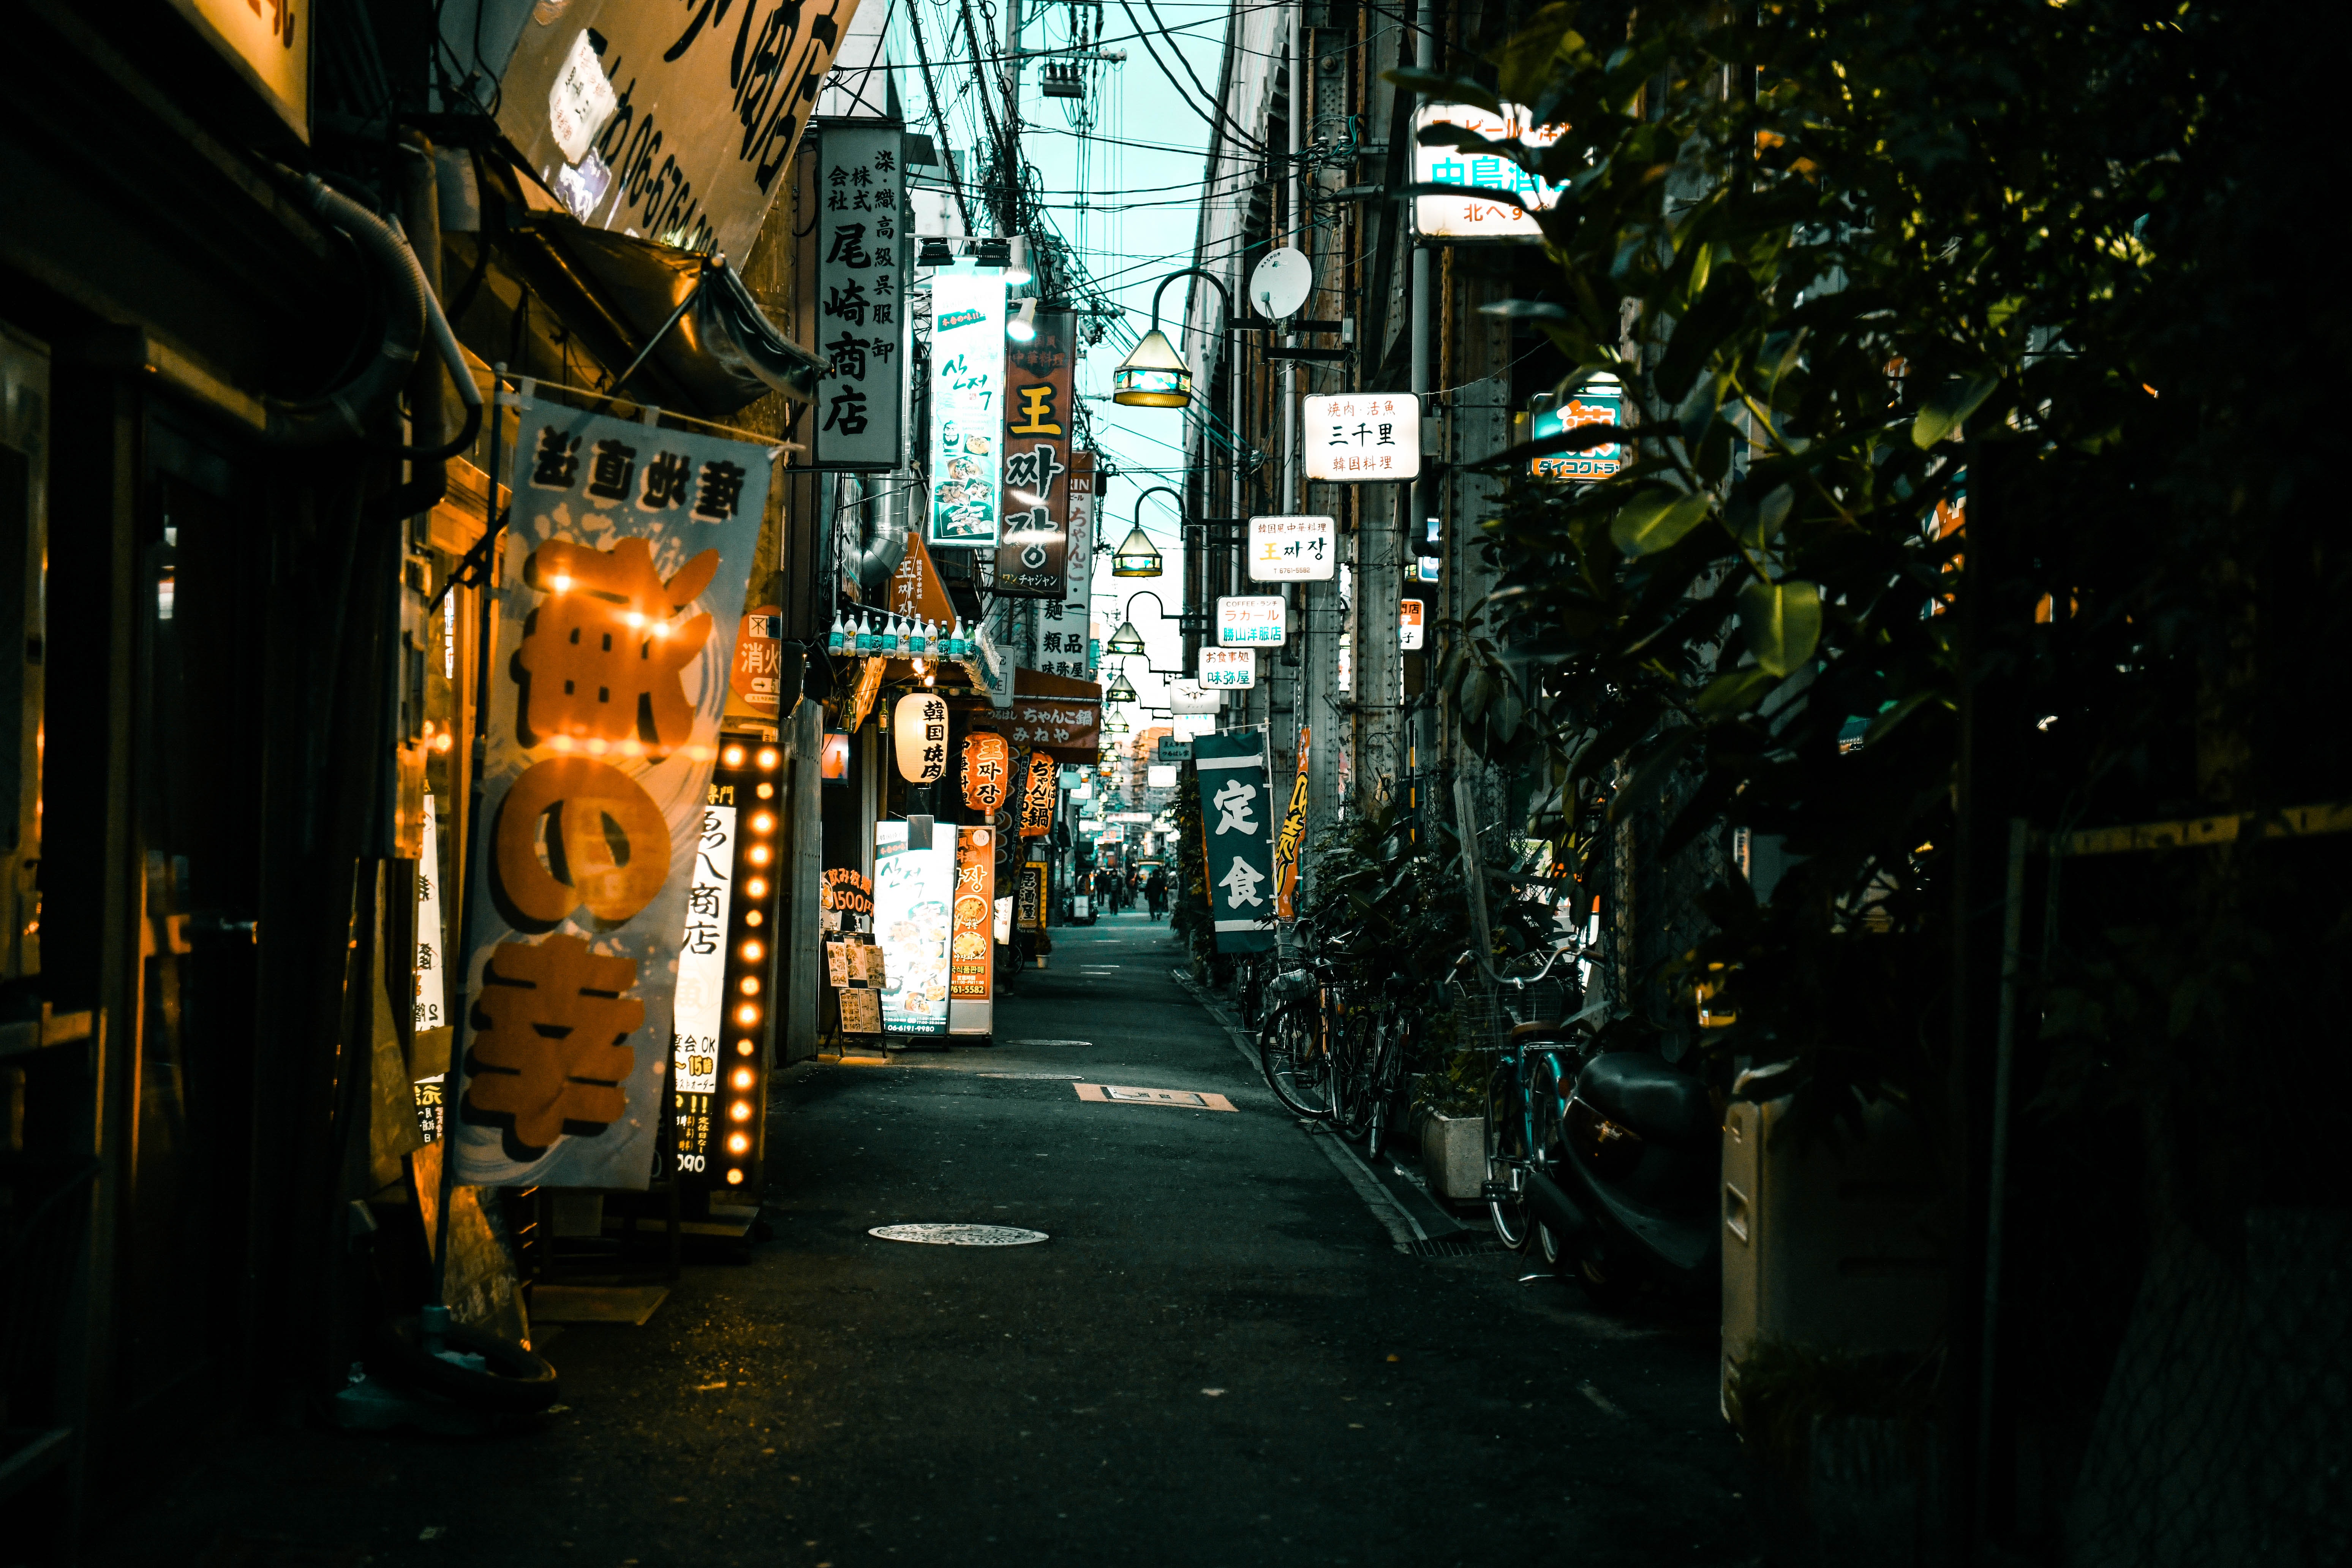
alley, street, night, town, road, urban area, infrastructure, snapshot, human settlement, city, neighbourhood, lane, architecture, metropolis, sky, building, evening, tree, road surface, darkness, downtown, nonbuilding structure, street light